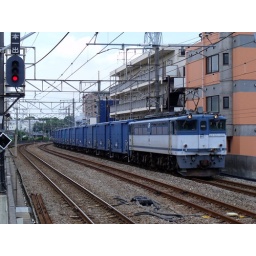
With the original box cars built by JNR way back when..